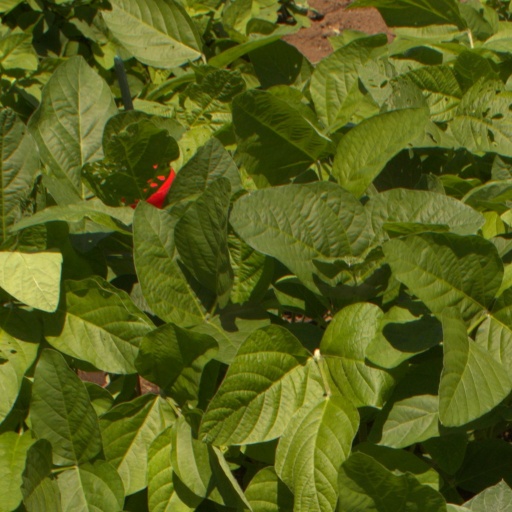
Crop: soybean